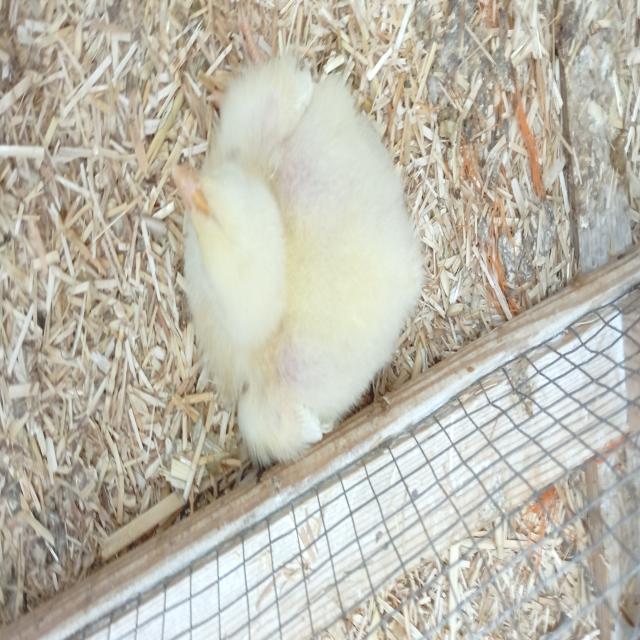
Weight: 197 g